G Line (Los Angeles Metro)

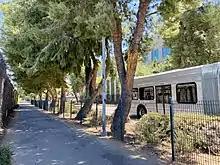
Bike path near Sepulveda station

As part of the LA Metro system enhancements approved by voters in 2016 with Measure M, Metro is implementing several major upgrades to the G Line. These include railroad-style four-quadrant crossing gates with traffic signal preemption at all at-grade intersections between North Hollywood station and just east of Van Nuys station, a new elevated Van Nuys station, and bridges over Van Nuys Boulevard, Vesper Street, and Sepulveda Boulevard. Improved traffic signal priority will also be introduced at all other intersections. All work is being designed to accommodate the future conversion of the busway to light rail.